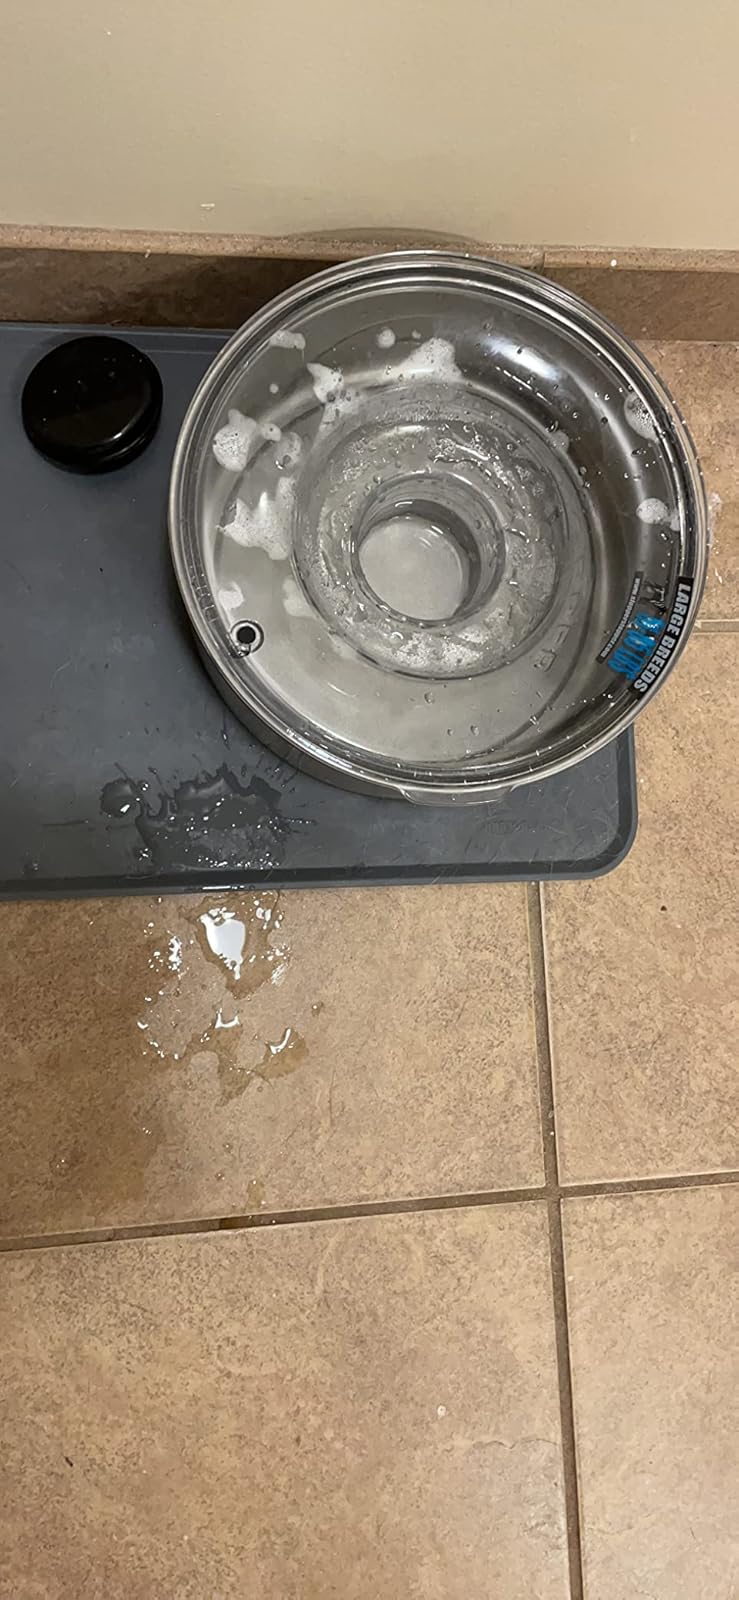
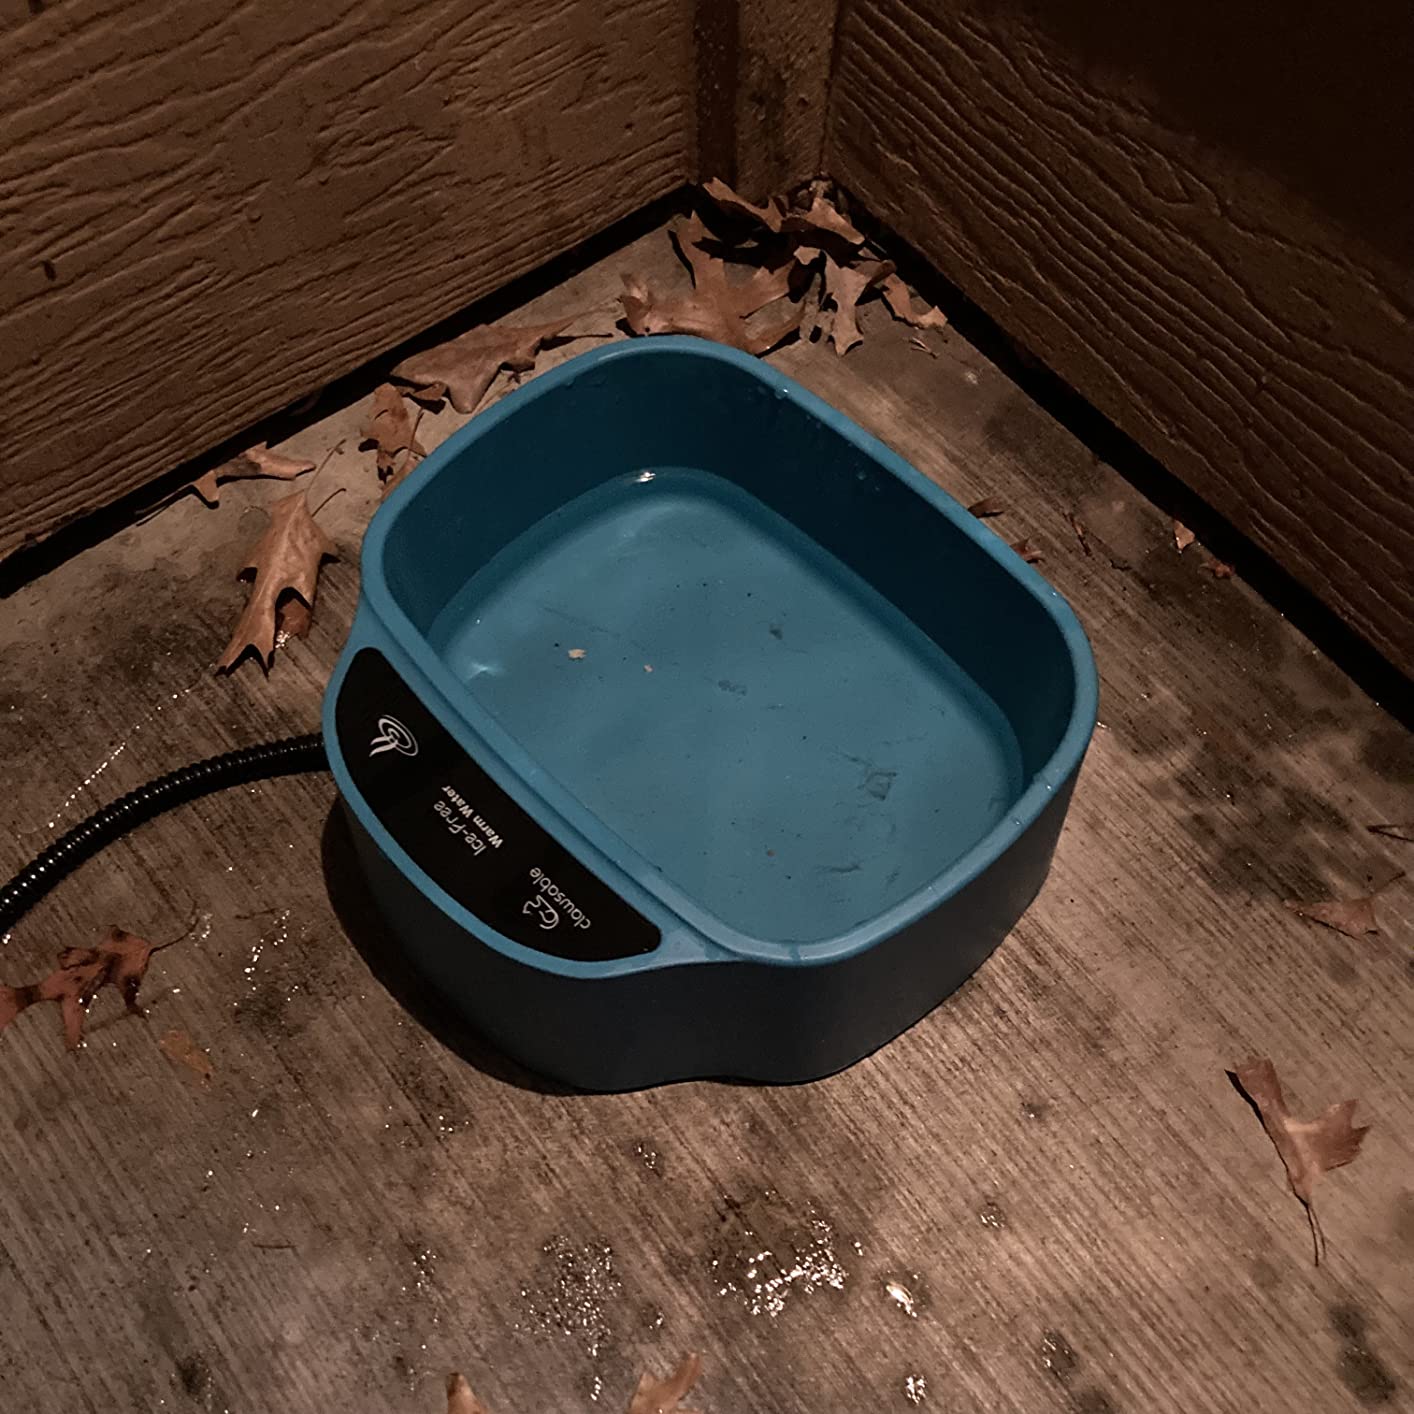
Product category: items_bowl
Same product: no